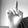
ASL letter: D